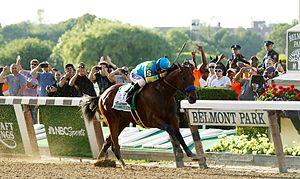
American Pharoah, né en 2012, est un cheval de course pur-sang anglais américain. En juin 2015, il devient le douzième détenteur de la Triple Couronne des courses américaines, exploit qui n'avait pas été réalisé depuis Affirmed en 1978.